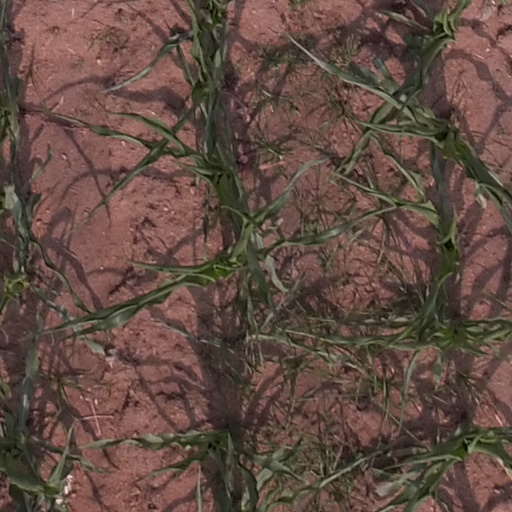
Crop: maize; corn